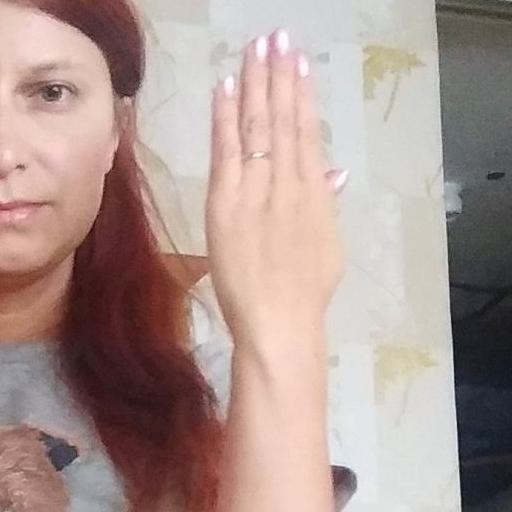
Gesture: stop_inverted